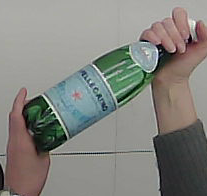
Product: sanpellegrino_water